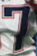
Number: 7